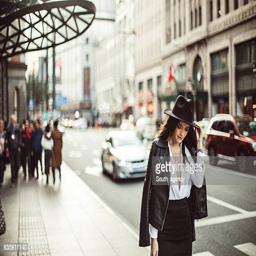
woman in a leather jacket